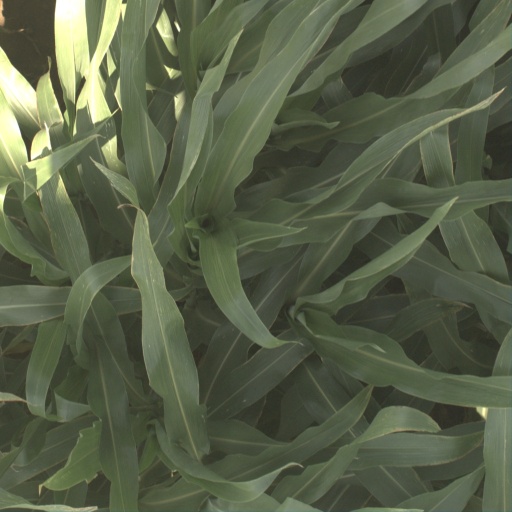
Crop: sorghum